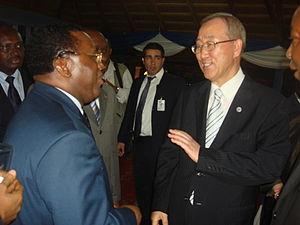
La Côte d’Ivoire, en forme longue république de Côte d’Ivoire, est un pays situé en Afrique, sur l'océan Atlantique, dans la partie occidentale du golfe de Guinée. D’une superficie de 322 462 km², elle est bordée au nord-nord-ouest par le Mali, au nord-est par le Burkina Faso, à l'est par le Ghana, au sud-ouest par le Liberia, à l'ouest-nord-ouest par la Guinée et au sud par l’océan Atlantique. La population est estimée à 26 378 274 habitants en 2020. La Côte d’Ivoire a pour capitale politique et administrative Yamoussoukro bien que la quasi-totalité des institutions se trouvent à Abidjan, son principal centre économique. Ayant pour langue officielle le français, il existe plus de 60 autres dialectes parlés au quotidien. Elle a pour monnaie, le franc CFA. Le pays fait partie de la CEDEAO, de l’Union africaine et de l'Organisation de la coopération islamique.